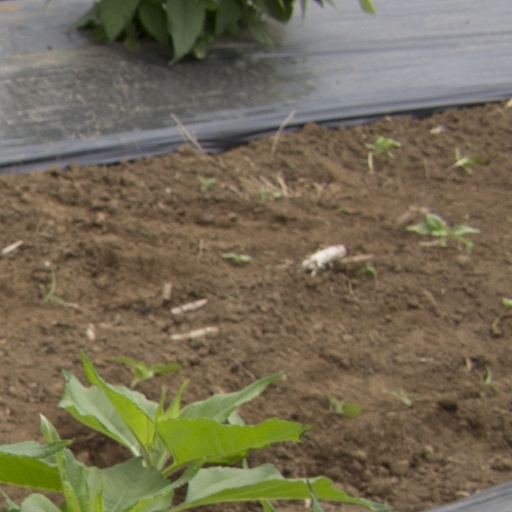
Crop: Jerusalem artichoke